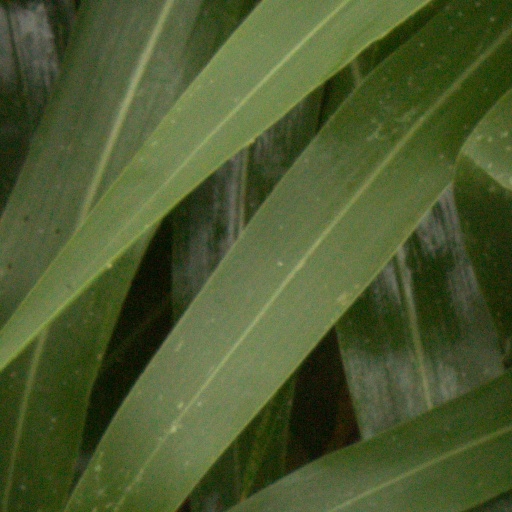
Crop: sorghum